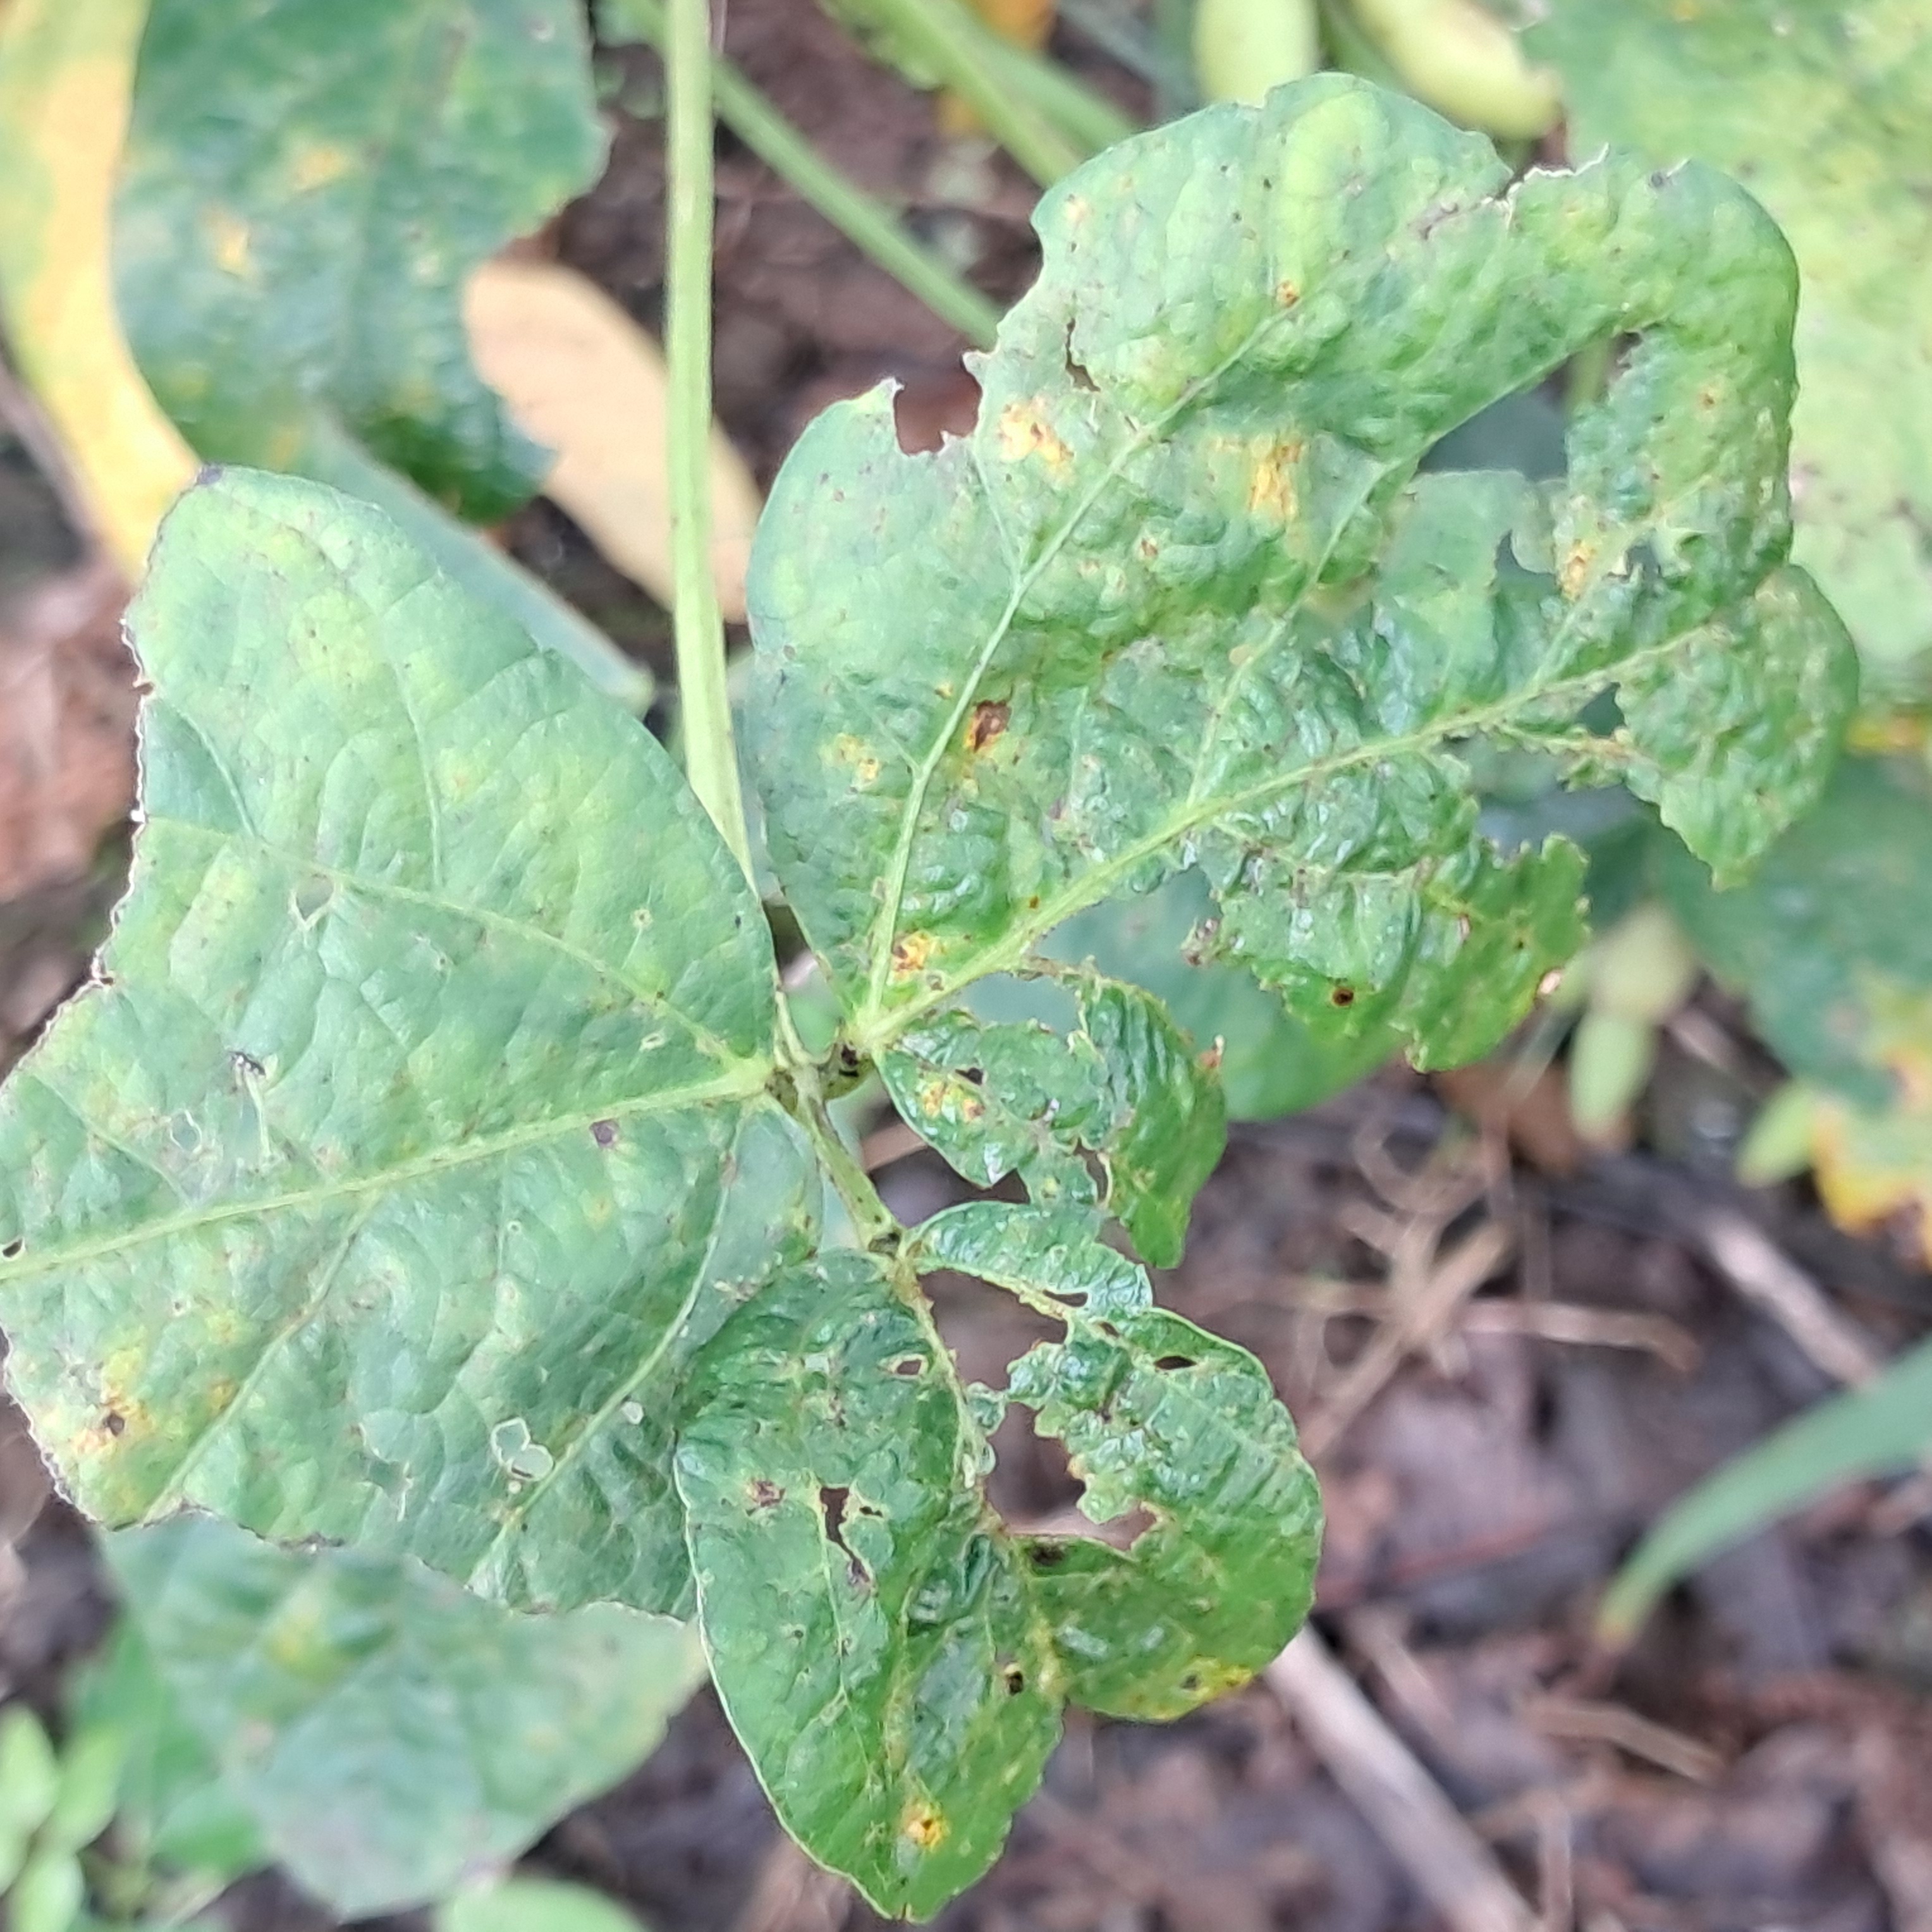
Label: Mosaic